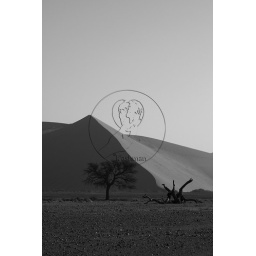
Black and white photo with a lone tree and petrified tree. Dune looming in background. Sossusvlei, Namibia